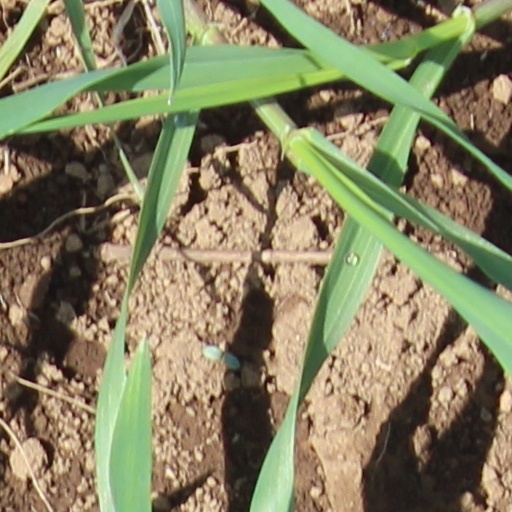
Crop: wheat